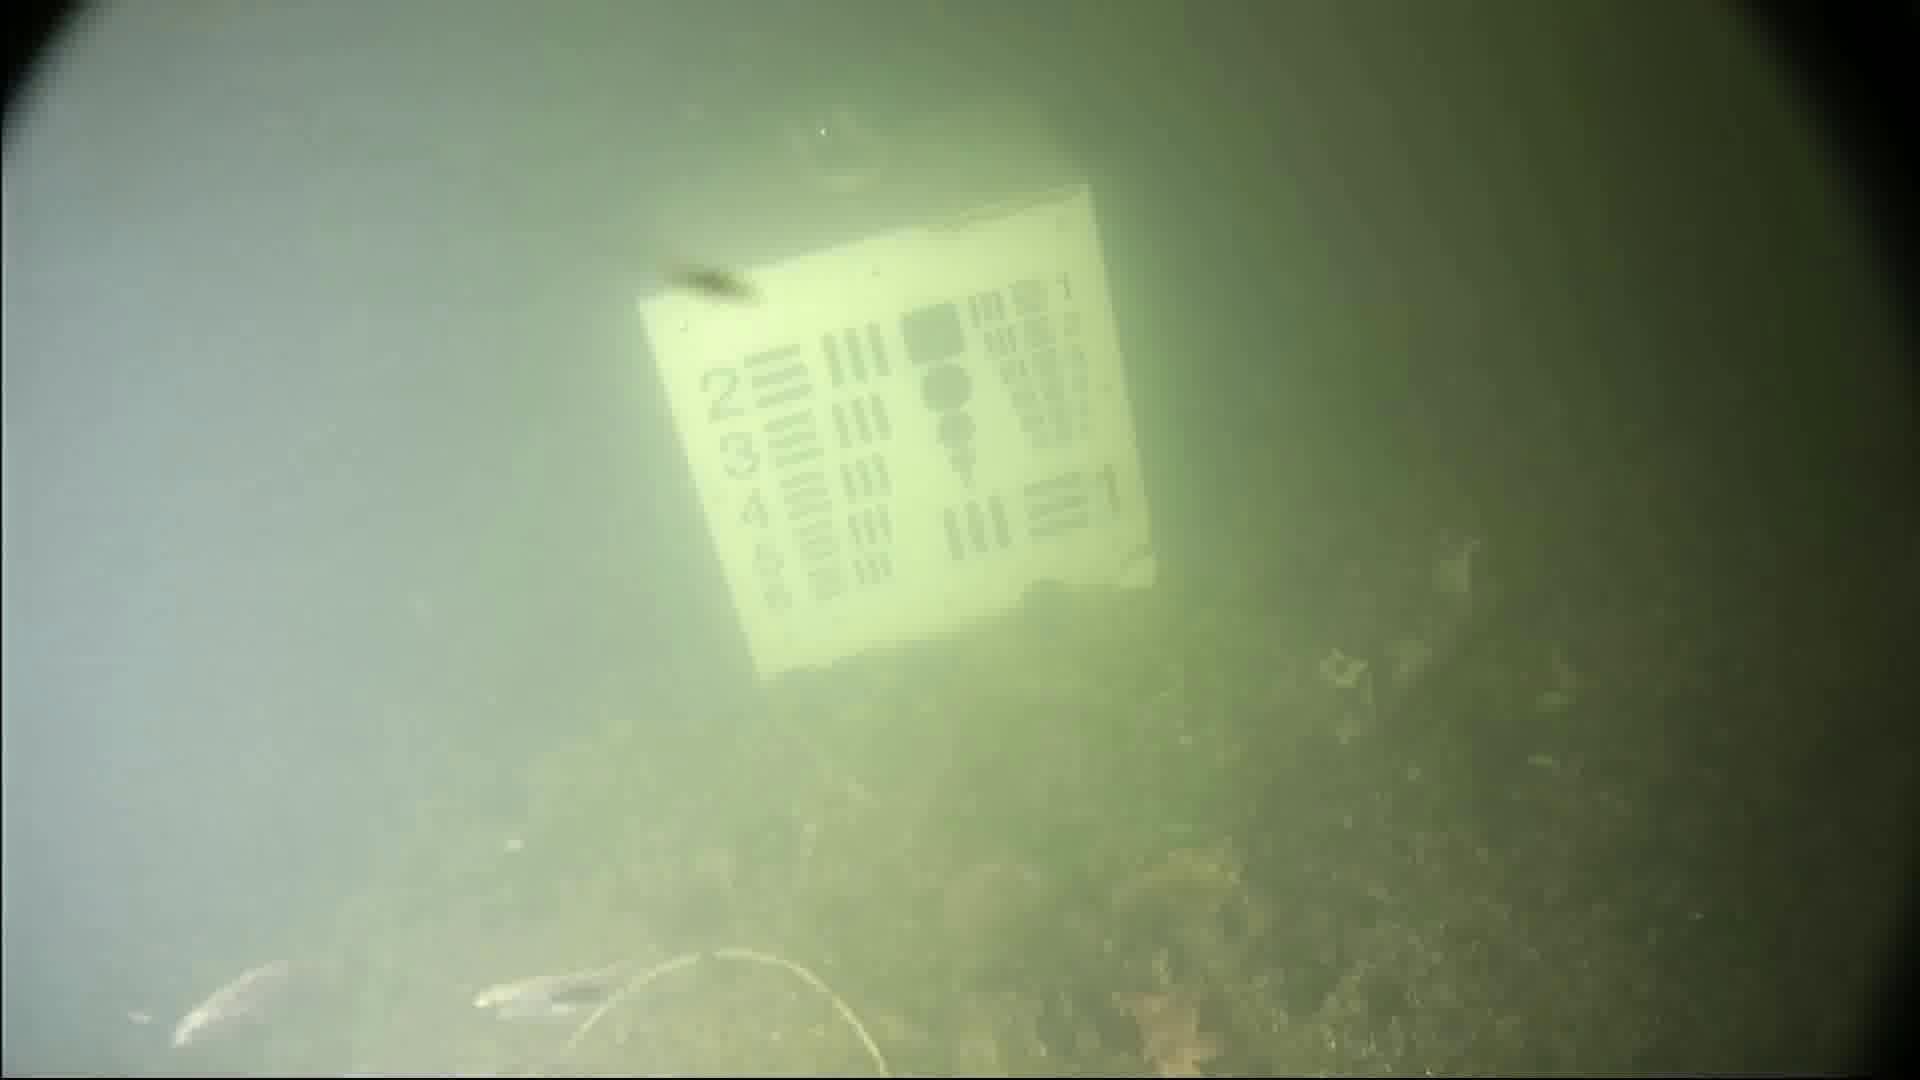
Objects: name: small_fish